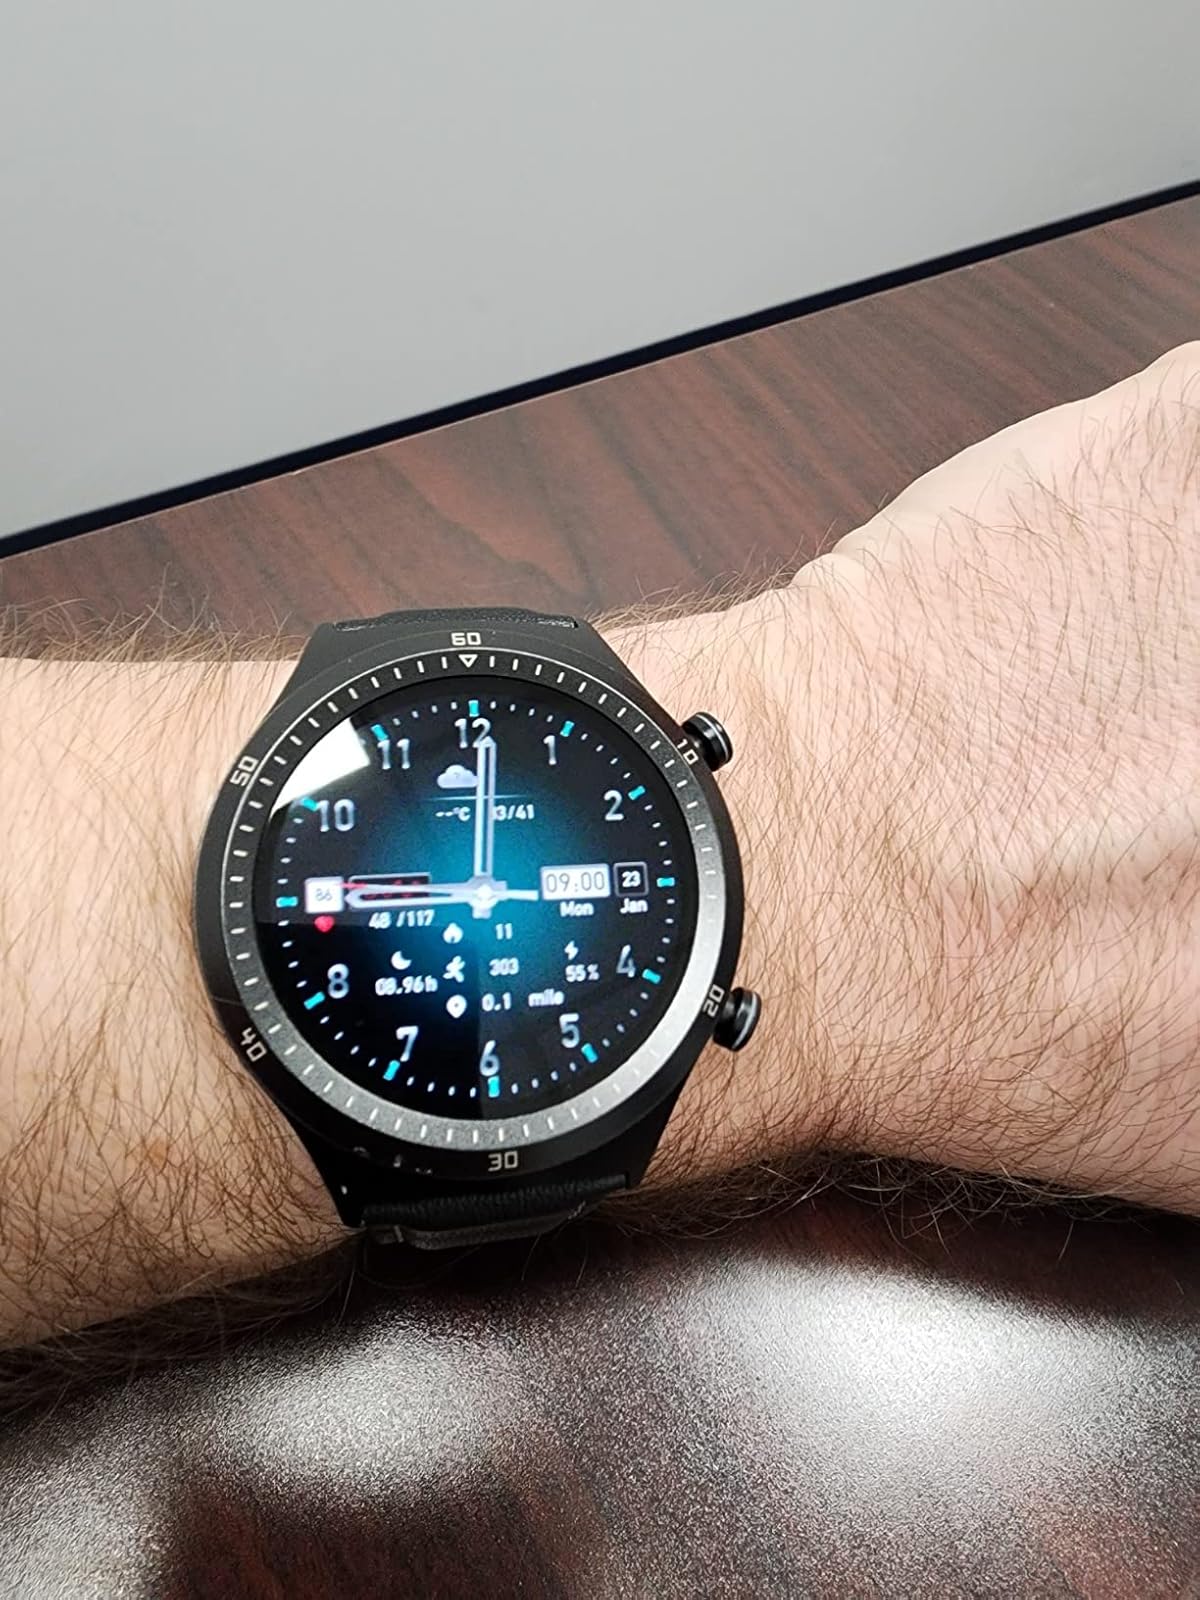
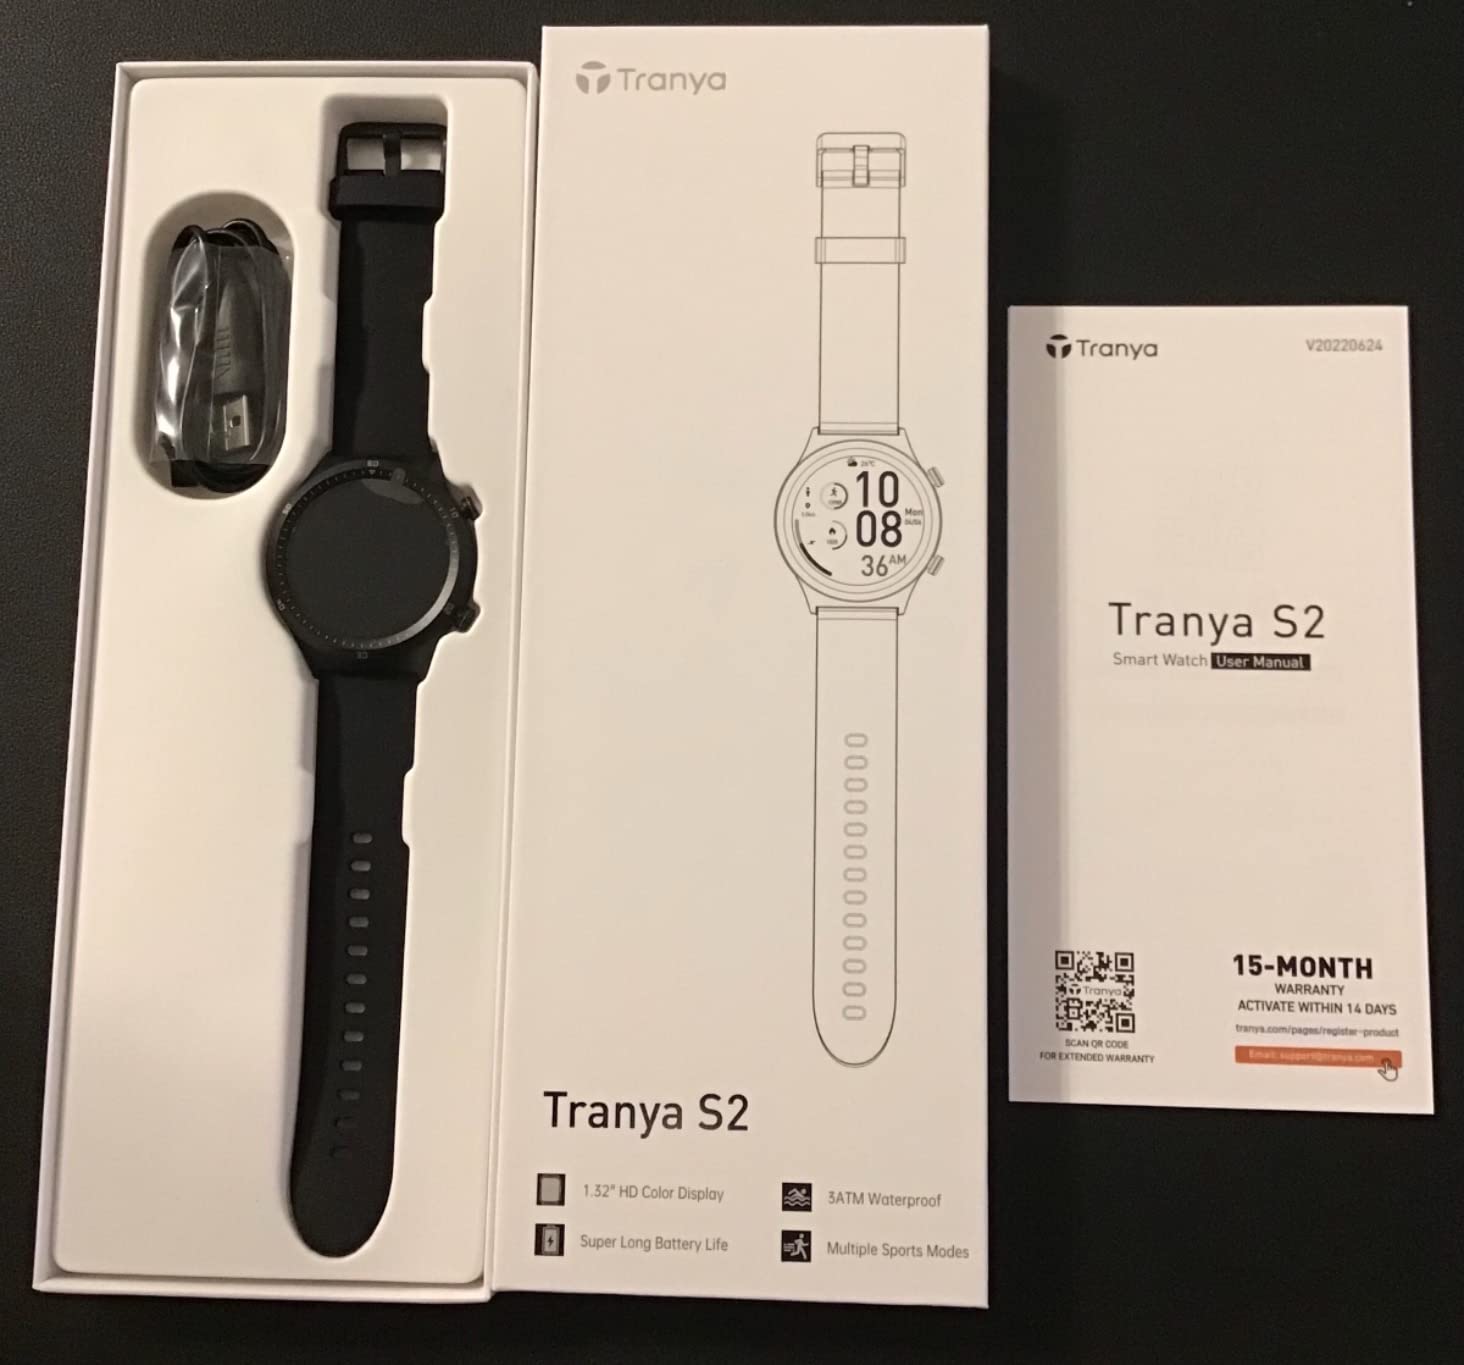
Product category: smartwatch
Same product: yes